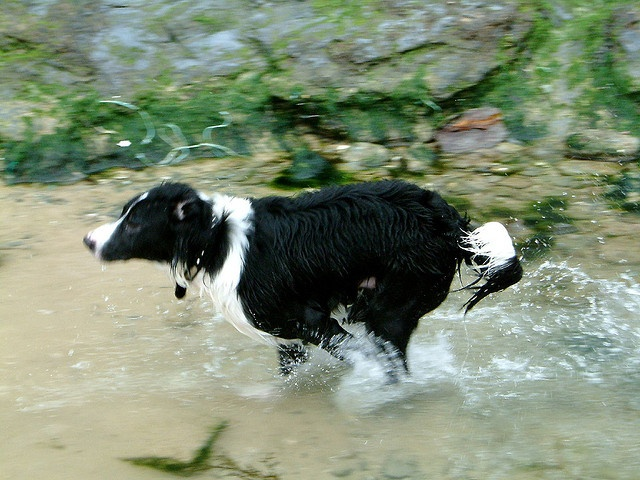
A dog is splashing around in the water.
a wet dog splashing around in the water.
A dog gets wet while running through the water
A black and white dog splashing through a small creek.
A dog running in the water of a stream